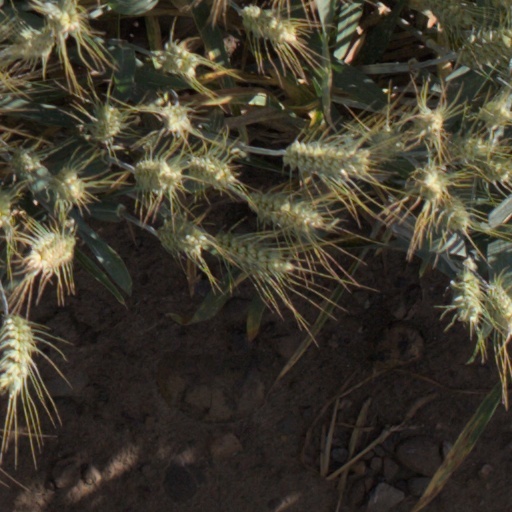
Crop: wheat